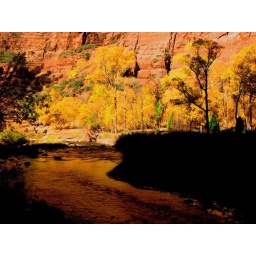
The Virgin River runs with the red color from the canyon walls in the late evening sun.